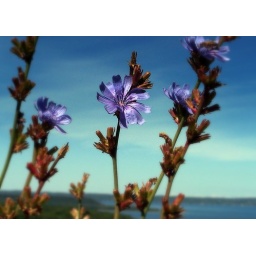
Purple flowers on the road to Mission Point on Traverse Peninsula in Michigan